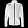
Label: Coat